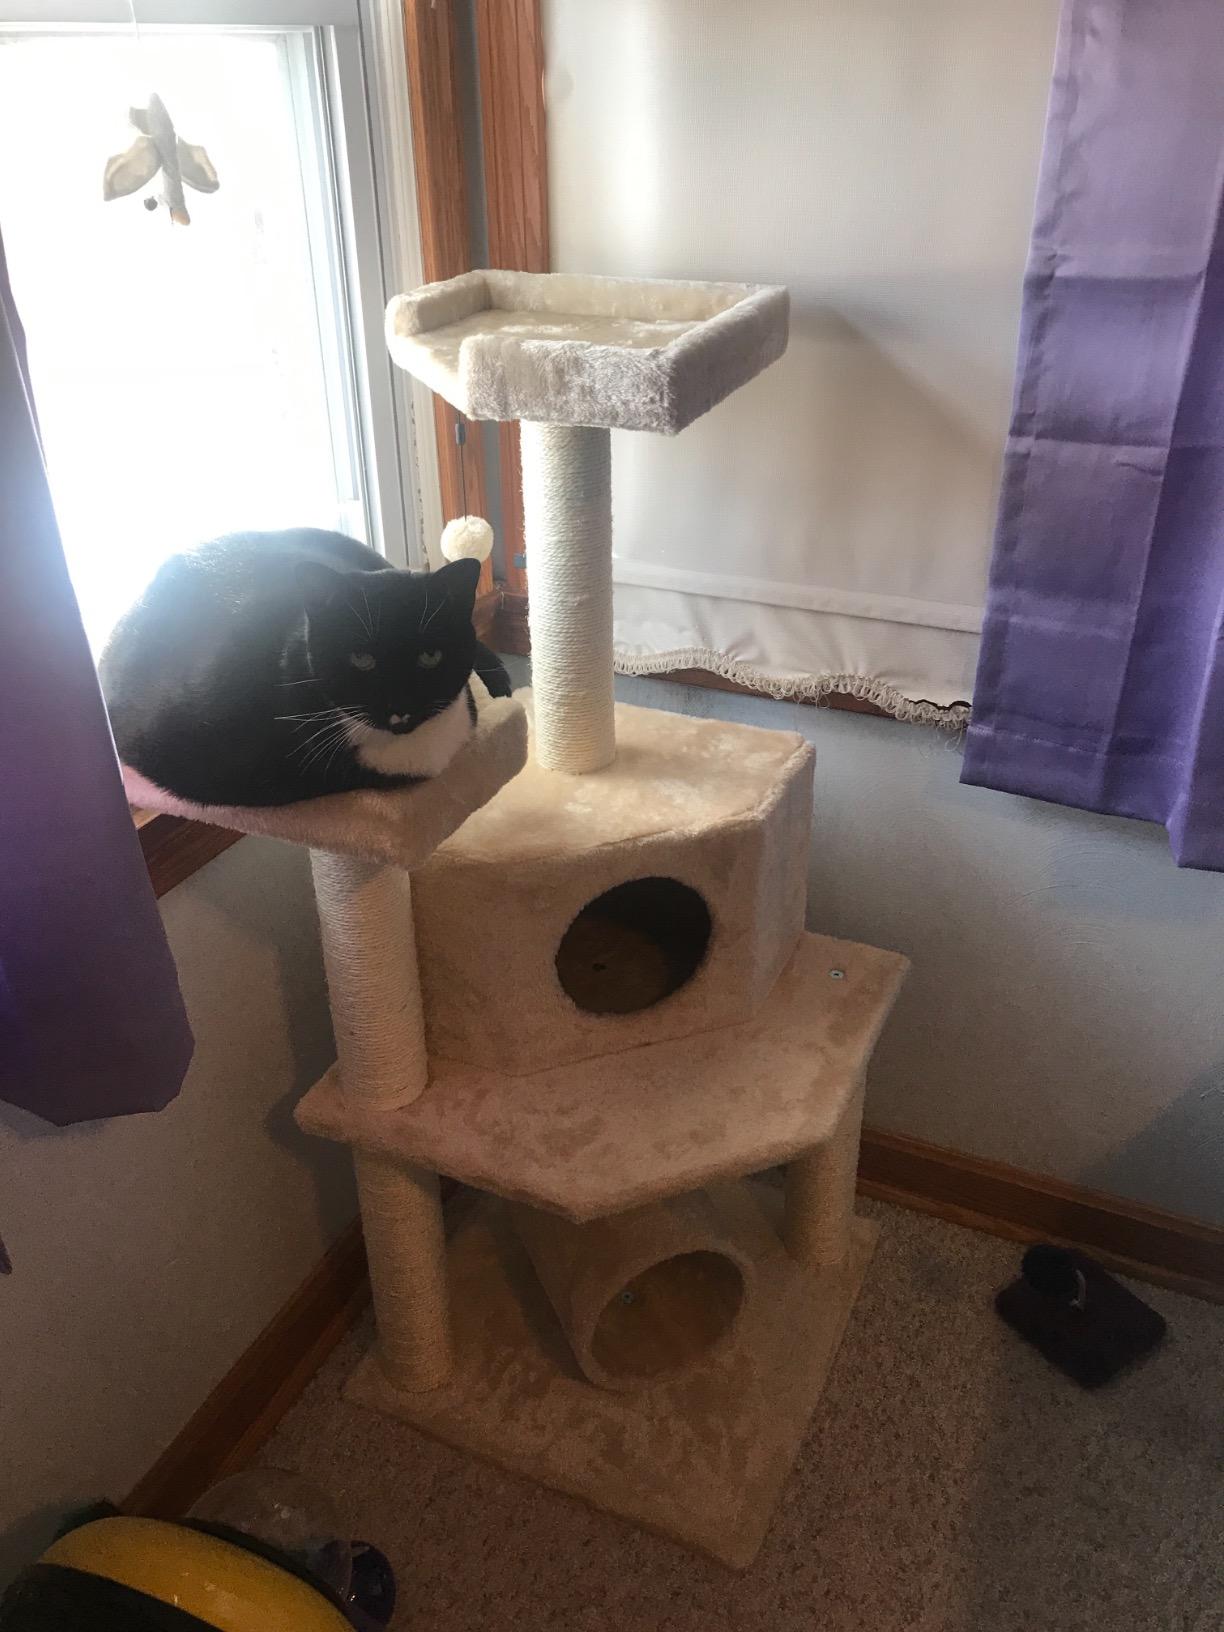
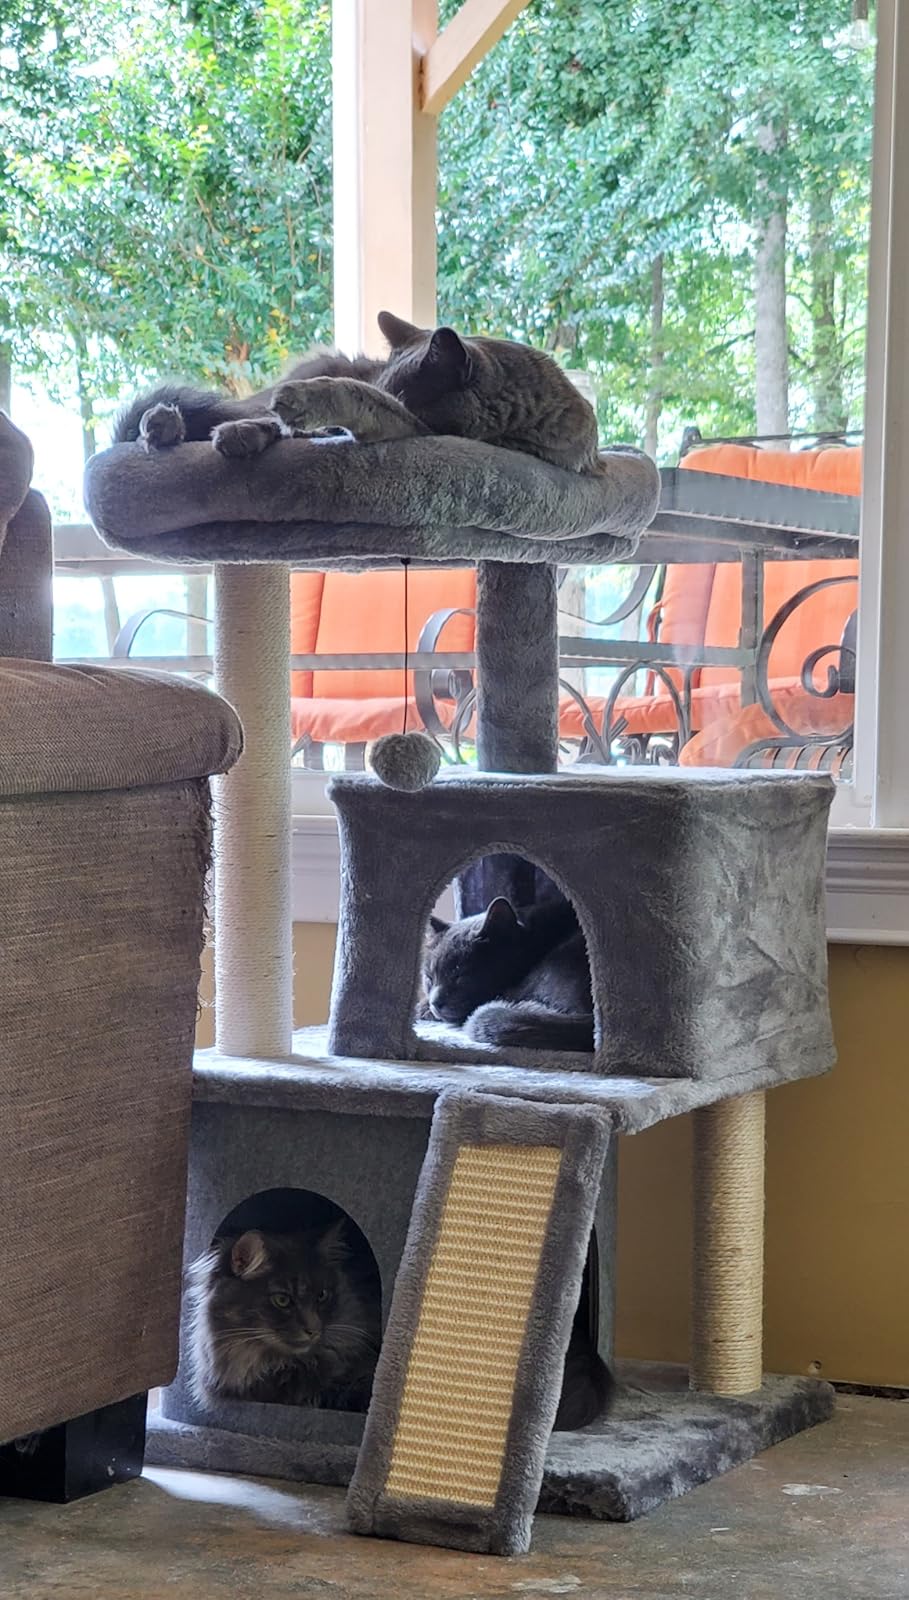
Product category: items_cat tree
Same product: no